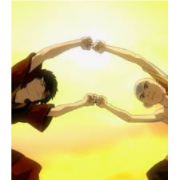
Portrait style: Cartoon Portrait